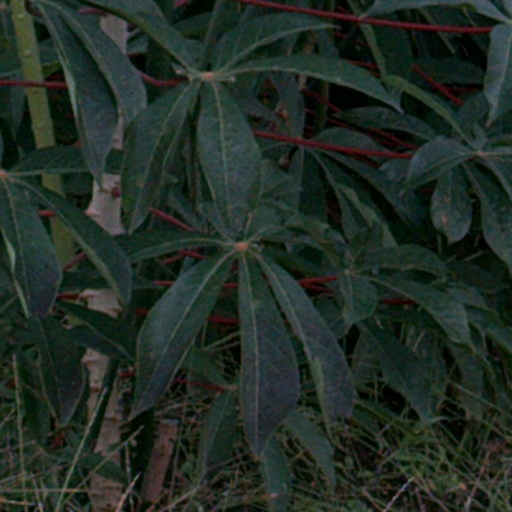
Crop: cassava